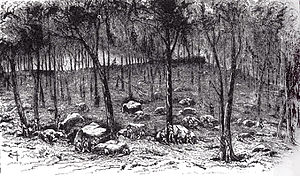
Culp's Hill
Konføderede forposter på Culp's Hill (gravering fra The Century Magazine).
Sydstaternes strejkevagter på Culp 's Hill
Culp's Hill er en vigtig del af terrænet ved Gettysburg, med udsigt over centrum af byen fra sydøst. Den består af to afrundede toppe, som er adskilt med en smal lavning. Det højeste af toppene er 190 m.o.h. er af samme højde som dets nabo mod vest, Cemetery Hill, men det er stærkt bevokset og har en stejl skråning mod øst ned til vandløbet Rock Creek, 50 m lavere. Den vestlige skråning er forbundet med den østlige del af Cemetery Hill med en hængende bakketop, der omfatter et plateau, der blev omdøbt til Stevens's Knoll efter slaget efter kaptajn Greenleaf T. Stevens, chefen for Battery E af 5. Maine Light Artillery, der var placeret her. Den lavere top er 30 meter lavere end sin makker. I 1863 var bakkerne ejet af den lokale farmer Henry Culp.